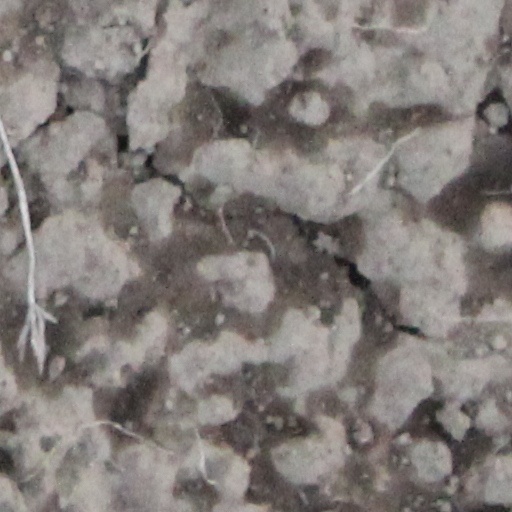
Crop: wheat